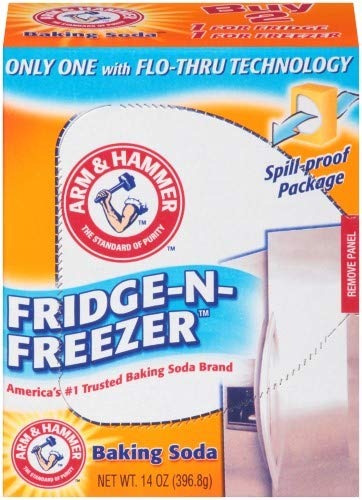
Item Name: Baking Soda Fridge/Freezer Pack, 14-oz. (6 pack)
Bullet Point 1: FLO-THRU TECHNOLOGY: The only baking soda brand with Flo-Thru technology that has dual panel vents for maximum odor control
Bullet Point 2: ABSORBS AND DEODORIZES: Helps food in fridge or freezer taste like it should by absorbing and deodorizing food odors
Bullet Point 3: FRESH TASTING FOOD: Use a new box each month help food taste fresh – one for the fridge and one for the freezer
Bullet Point 4: AMERICA’S NO.1 TRUSTED BAKING SODA BRAND: Pure and natural, free from harsh chemicals
Product Description: This hard-working spill-proof box helps keep your food tasting like it should. The removable front and back panels let air flow through the box (without messy spills!) for maximum freshening power in your refrigerator, freezer, or any enclosed space where odors tend to linger (like your microwave and closets!). To keep everything fresh, make sure to change your Fridge-n-Freezer box every 30 days.
Value: 84.0
Unit: Ounce

Price: 1.54